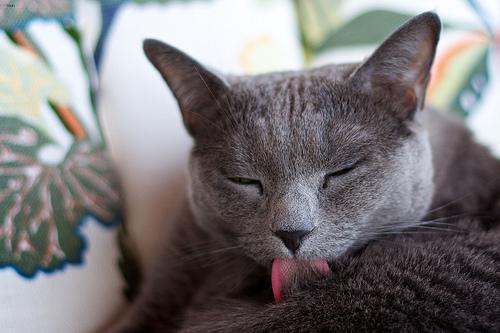
Breed: Russian Blue